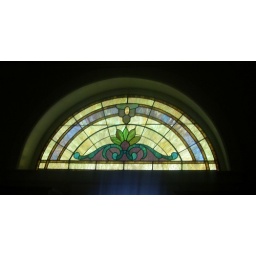
Stained glass window in the kitchen